Fileteado

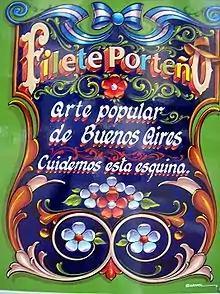
A self-referencing example of the art form.

Fileteado is a type of artistic drawing and lettering, with stylised lines and flowered, climbing plants, typically used in Buenos Aires, Argentina.